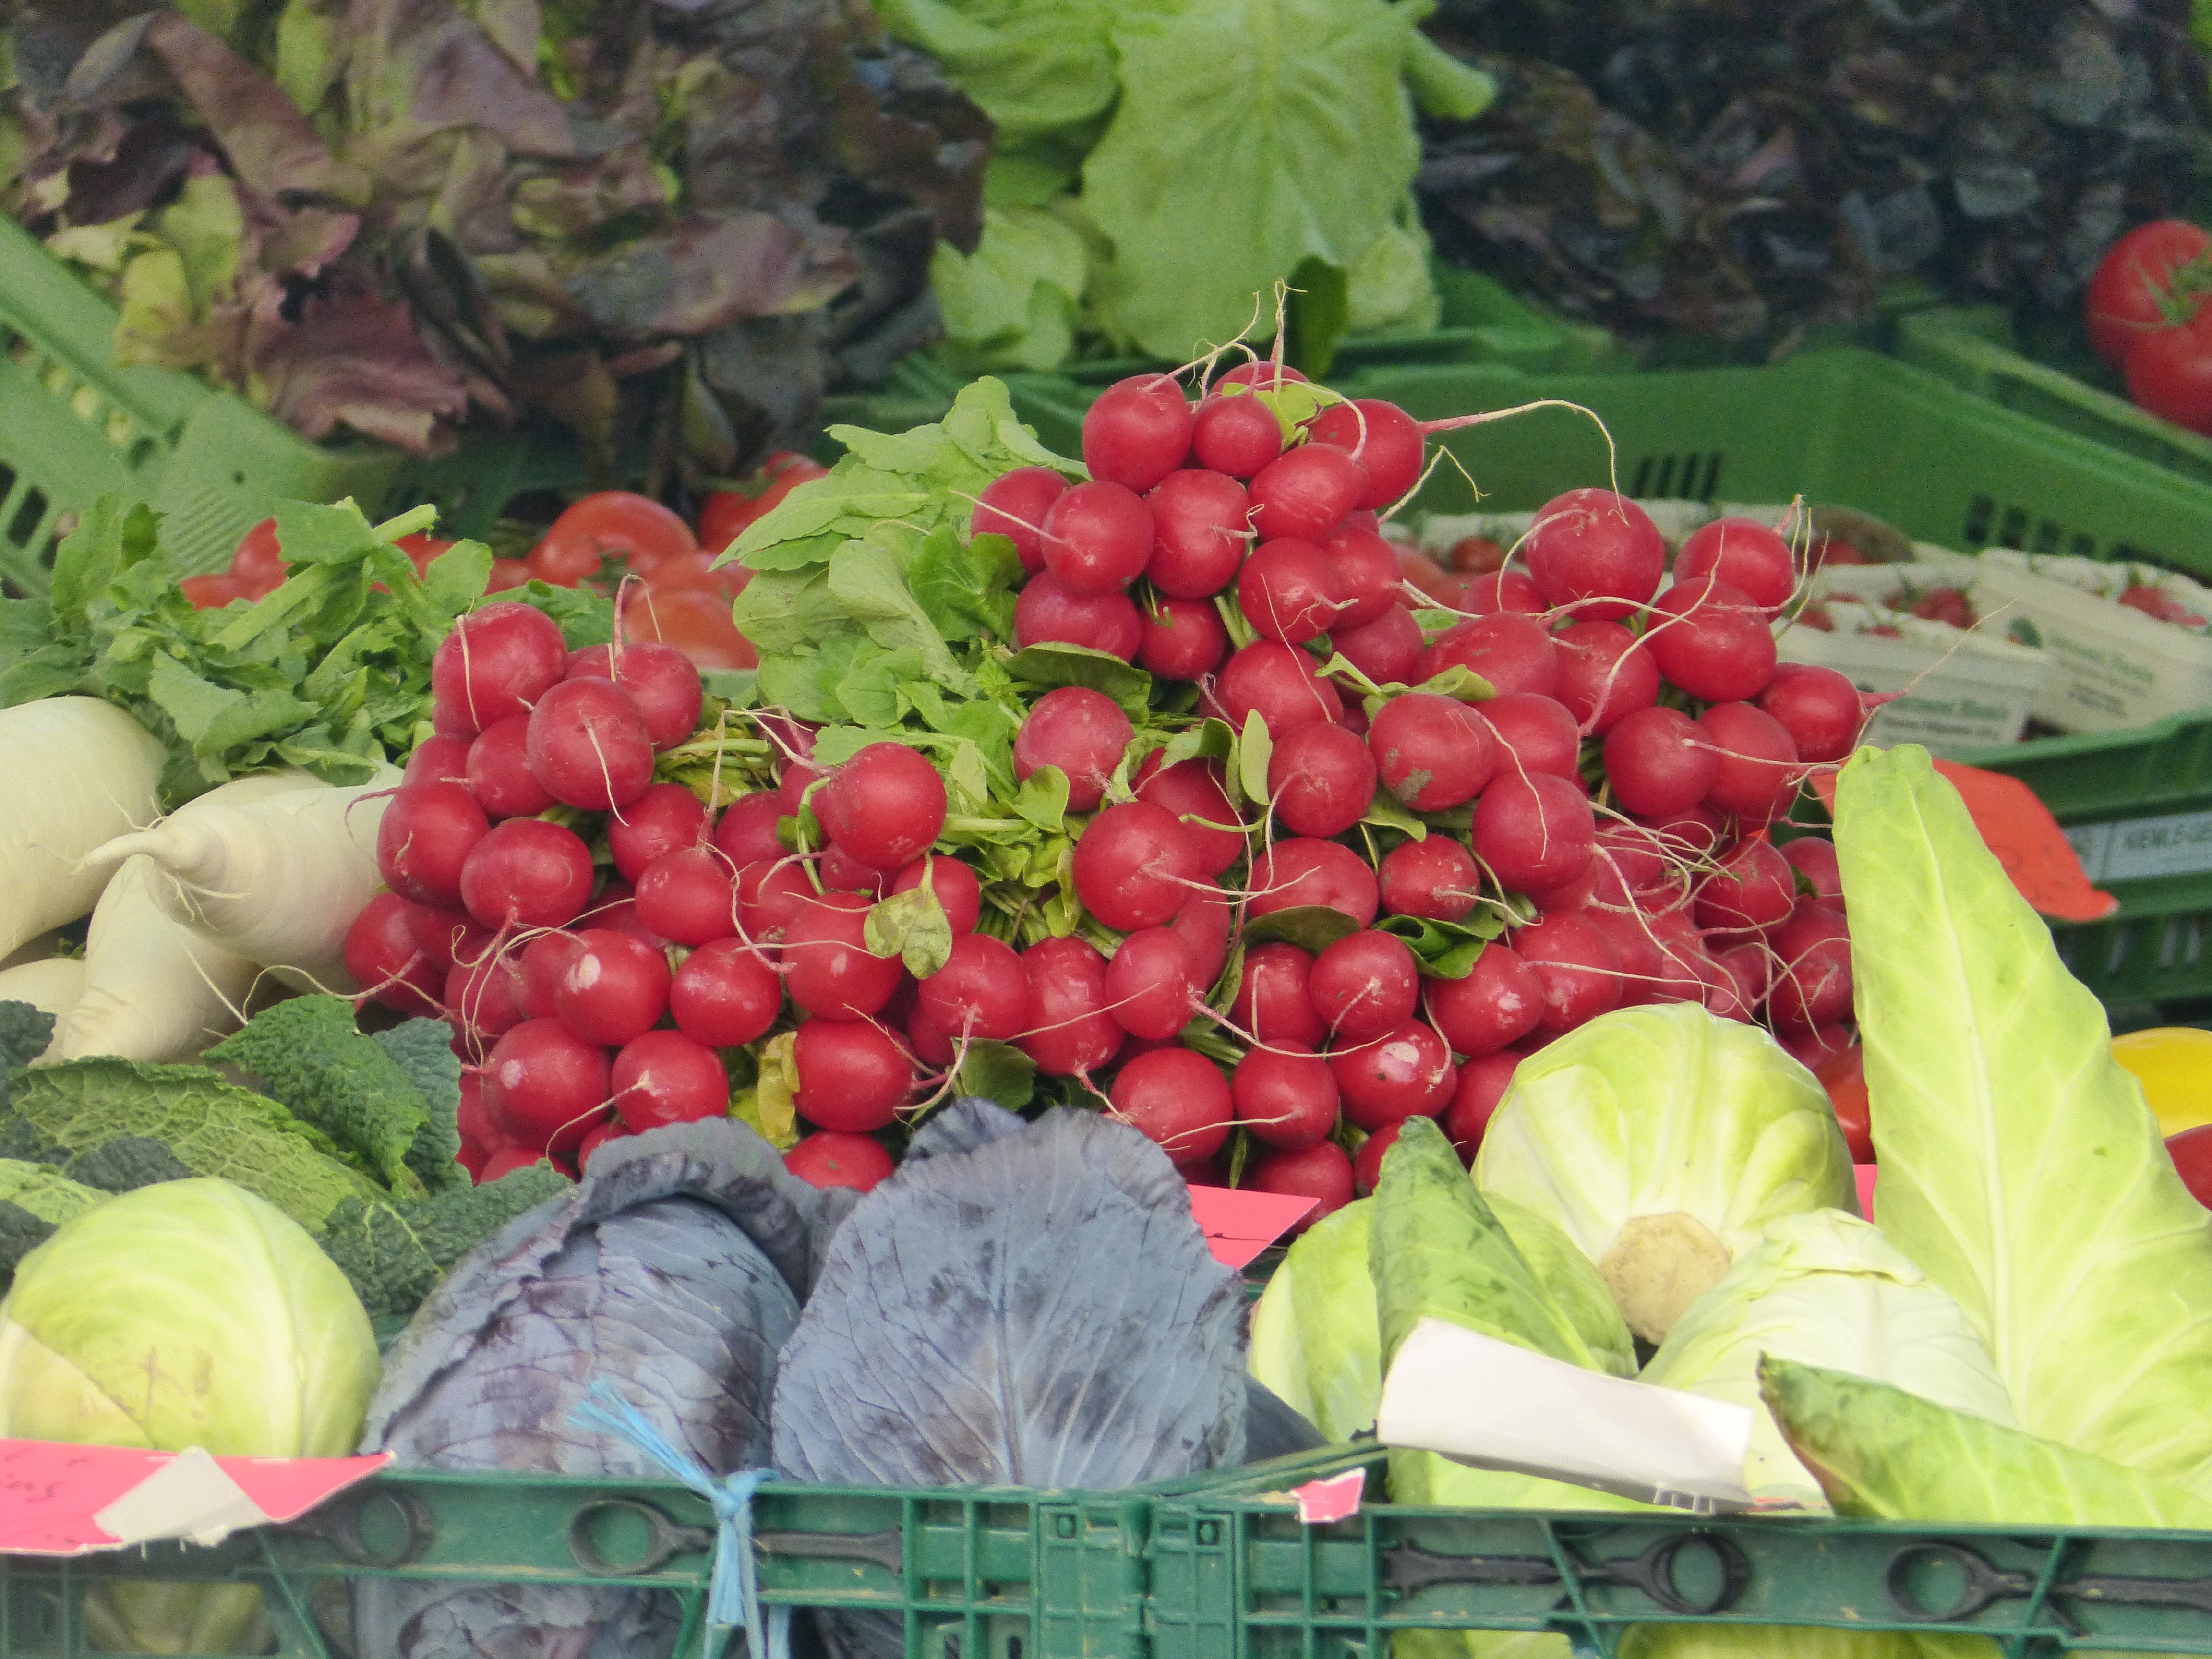
plant, fruit, flower, food, produce, market, garden, vegetables, tomatoes, radishes, farmers, flowering plant, land plant